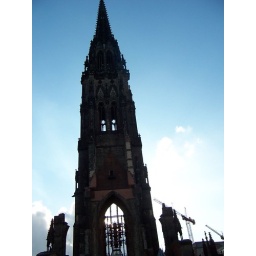
tower of St. Michel, a church destroyed in WWII. now only the tower and a few walls remain.